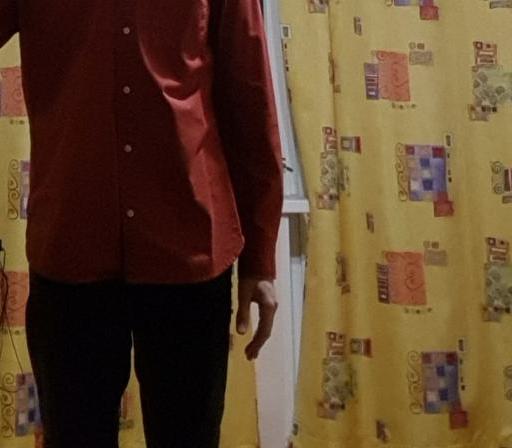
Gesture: no_gesture